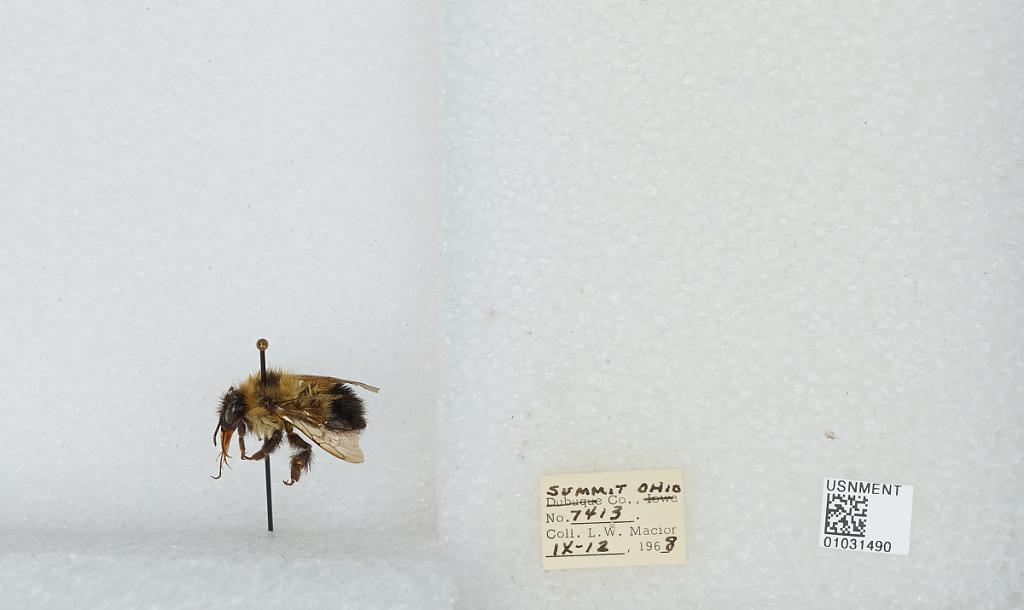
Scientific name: Bombus (Pyrobombus) vagans vagans Smith
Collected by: L. Macior
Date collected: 1968-9-12
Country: United States
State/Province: Ohio
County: Summit
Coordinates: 41.0917, -81.5594